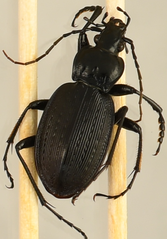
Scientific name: Carabus goryi
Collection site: Mountain Lake Biological Station NEON (MLBS), plot MLBS_009